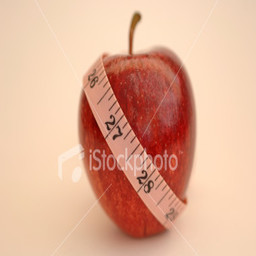
Label: Apple